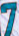
Number: 7